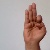
The image shows a hand gesture representing the letter 'F' in Indian Sign Language.